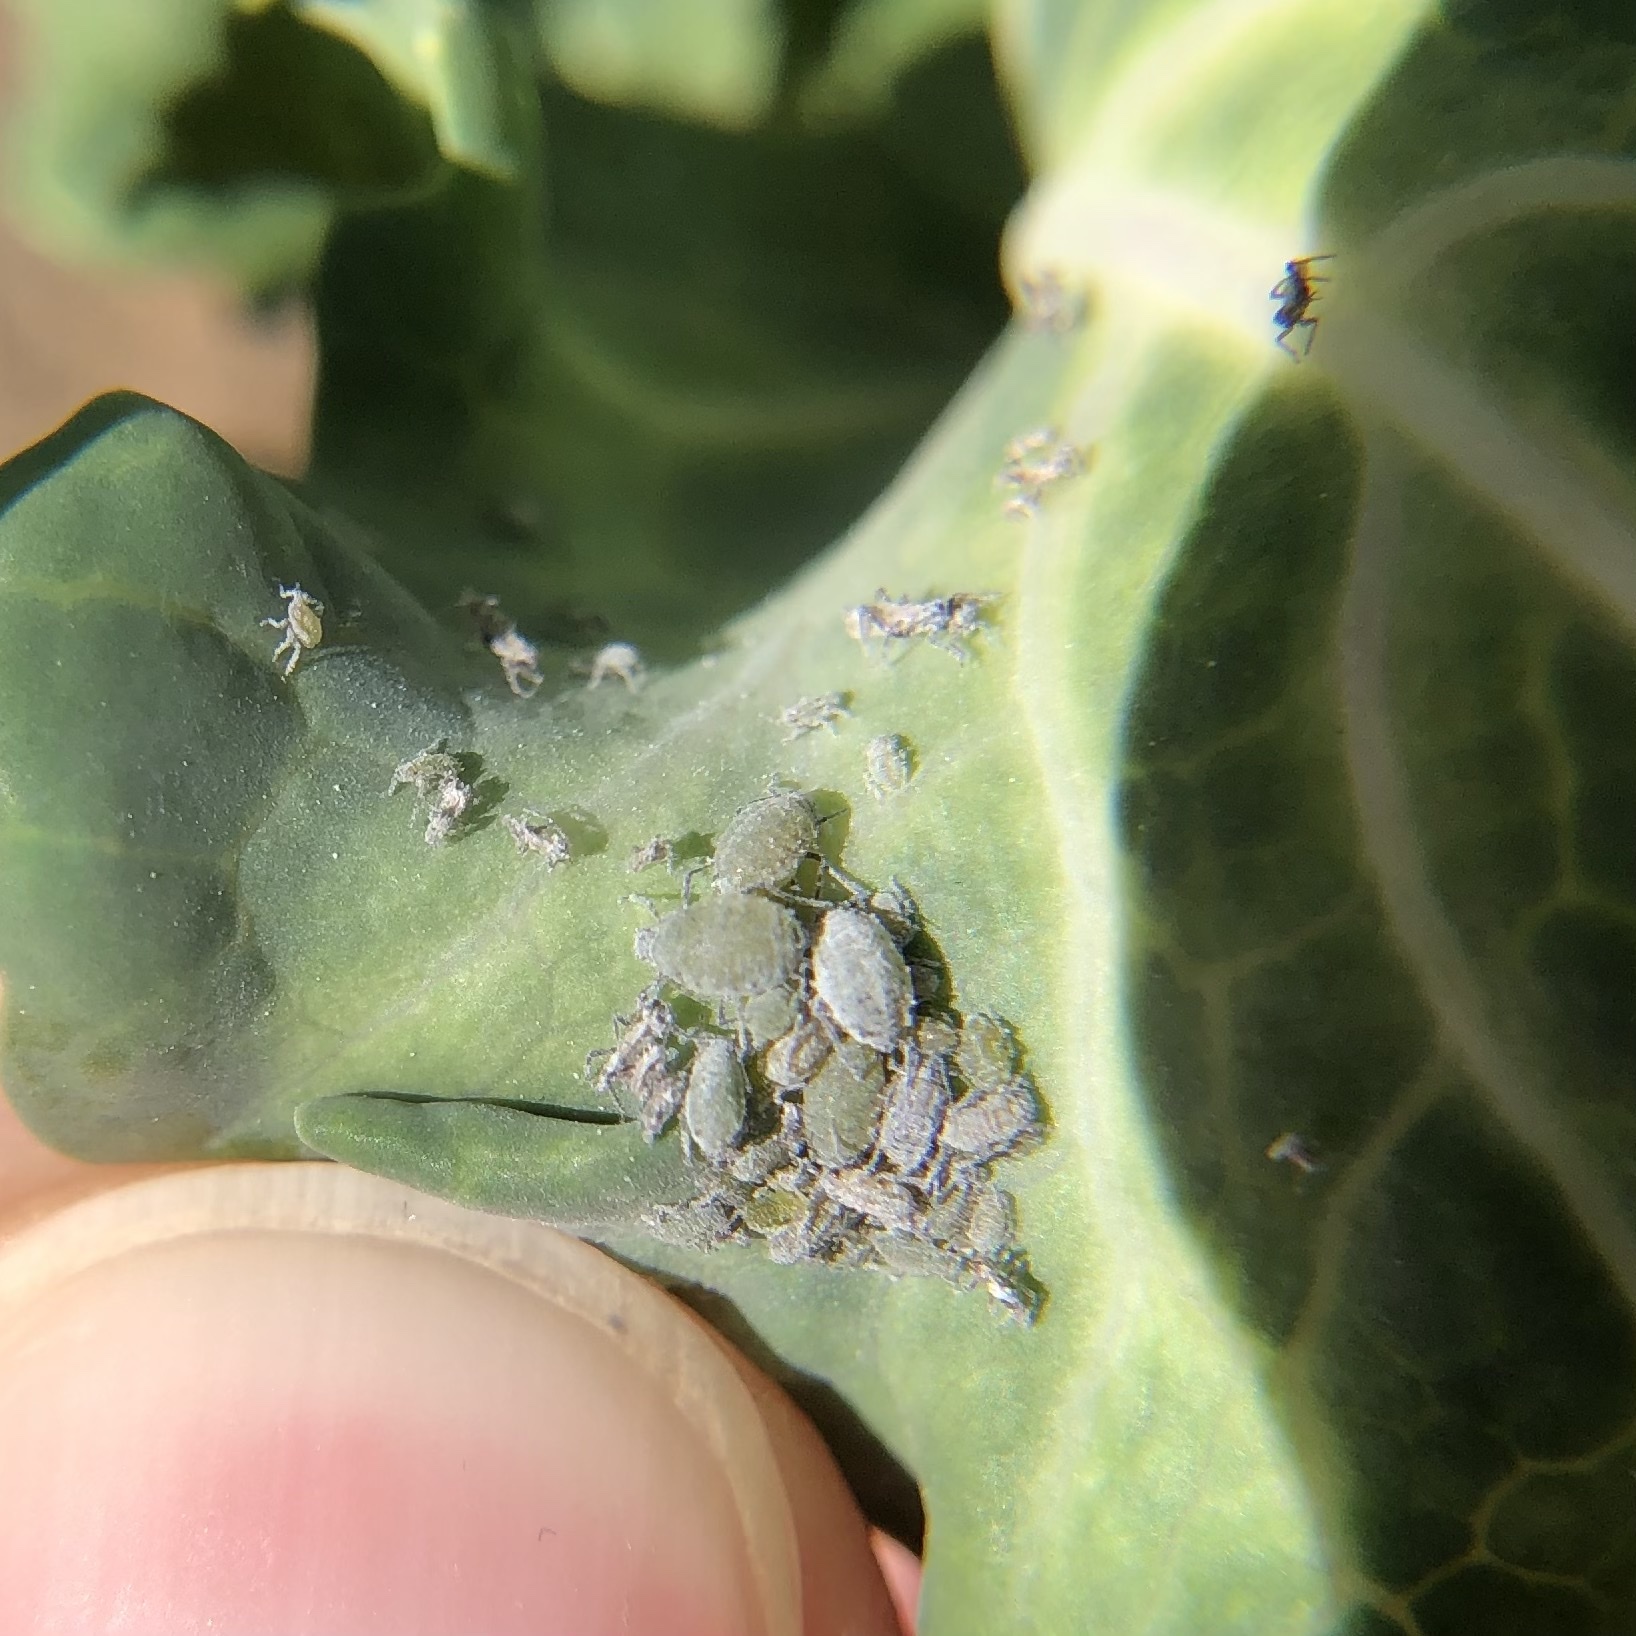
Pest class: cabbage_aphid